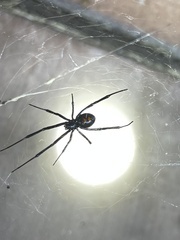
Species: Lactrodectus_hesperus